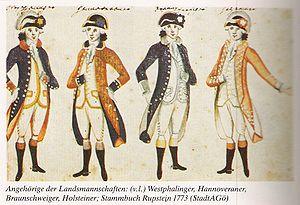
L’université Georg-August de Göttingen — en allemand Georg-August-Universität Göttingen, est une des plus célèbres universités allemandes, dont sont issus notamment des mathématiciens de grand renom. Située dans le Land de Basse-Saxe en République fédérale d'Allemagne, en tant qu'établissement consacré à l'enseignement et à la recherche, elle est aussi la plus importante université de cet état, de par le nombre d'étudiants qu'elle accueille. Fondée en 1734 sous le nom de Universitas Regiæ Georgiæ Augustæ par George II, roi de Grande-Bretagne et prince électeur de Hanovre, soucieux de promouvoir les idéaux du siècle des Lumières, elle en est aussi la plus ancienne. L'enseignement a commencé à y être dispensé en 1737.